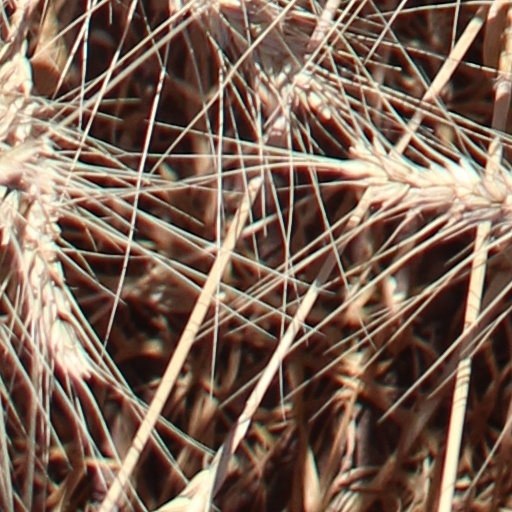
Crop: wheat